The Journalist (2019 film)

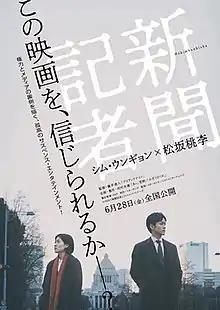
Theatrical release poster

is a 2019 Japanese drama film loosely based on the 2017 book of the same name by Isoko Mochizuki, directed by Michihito Fujii. It received 6 Japan Academy Prize nominations and won three, including Picture of the Year, Outstanding Performance by an Actor in a Leading Role and Outstanding Performance by an Actress in a Leading Role.